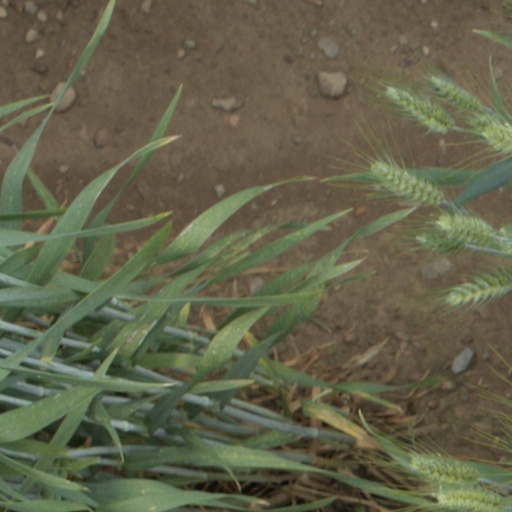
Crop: wheat